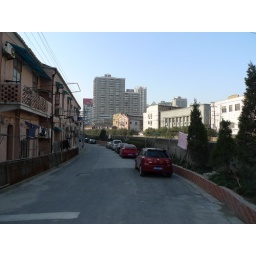
Jiulong Lu beside Hongkou River from Daming Lu, Hongkou, Shanghai - the river is behind the wall at right